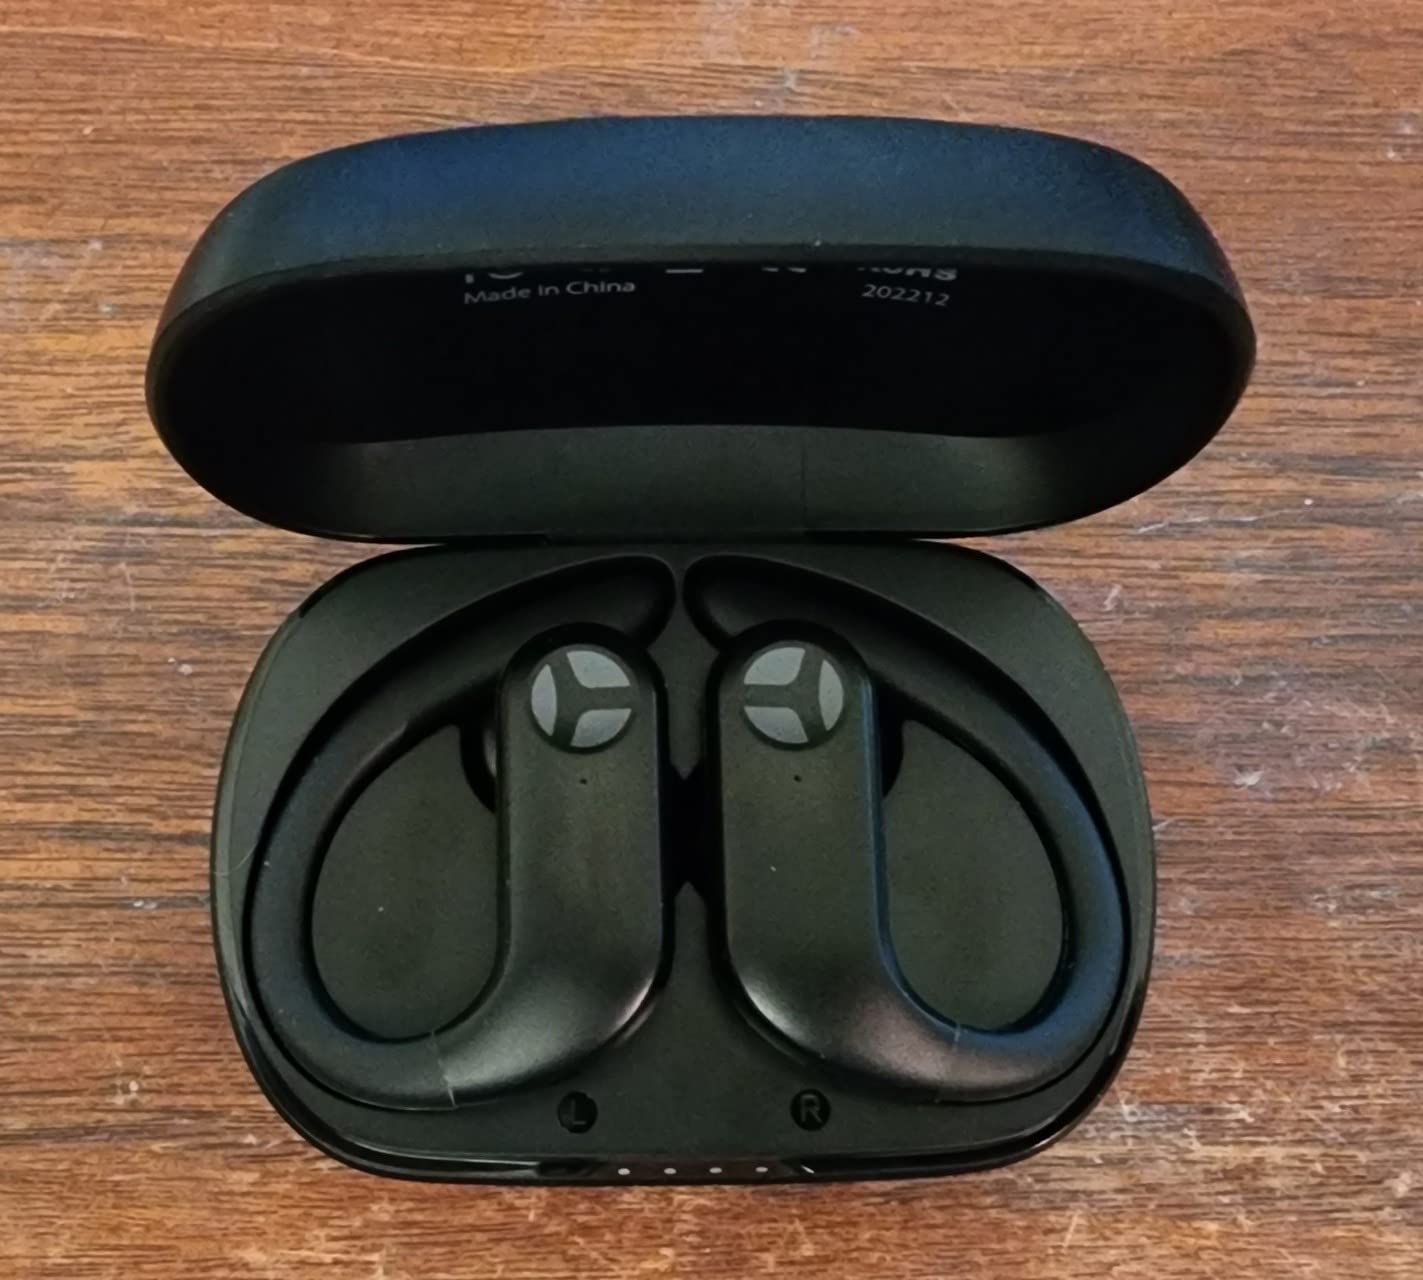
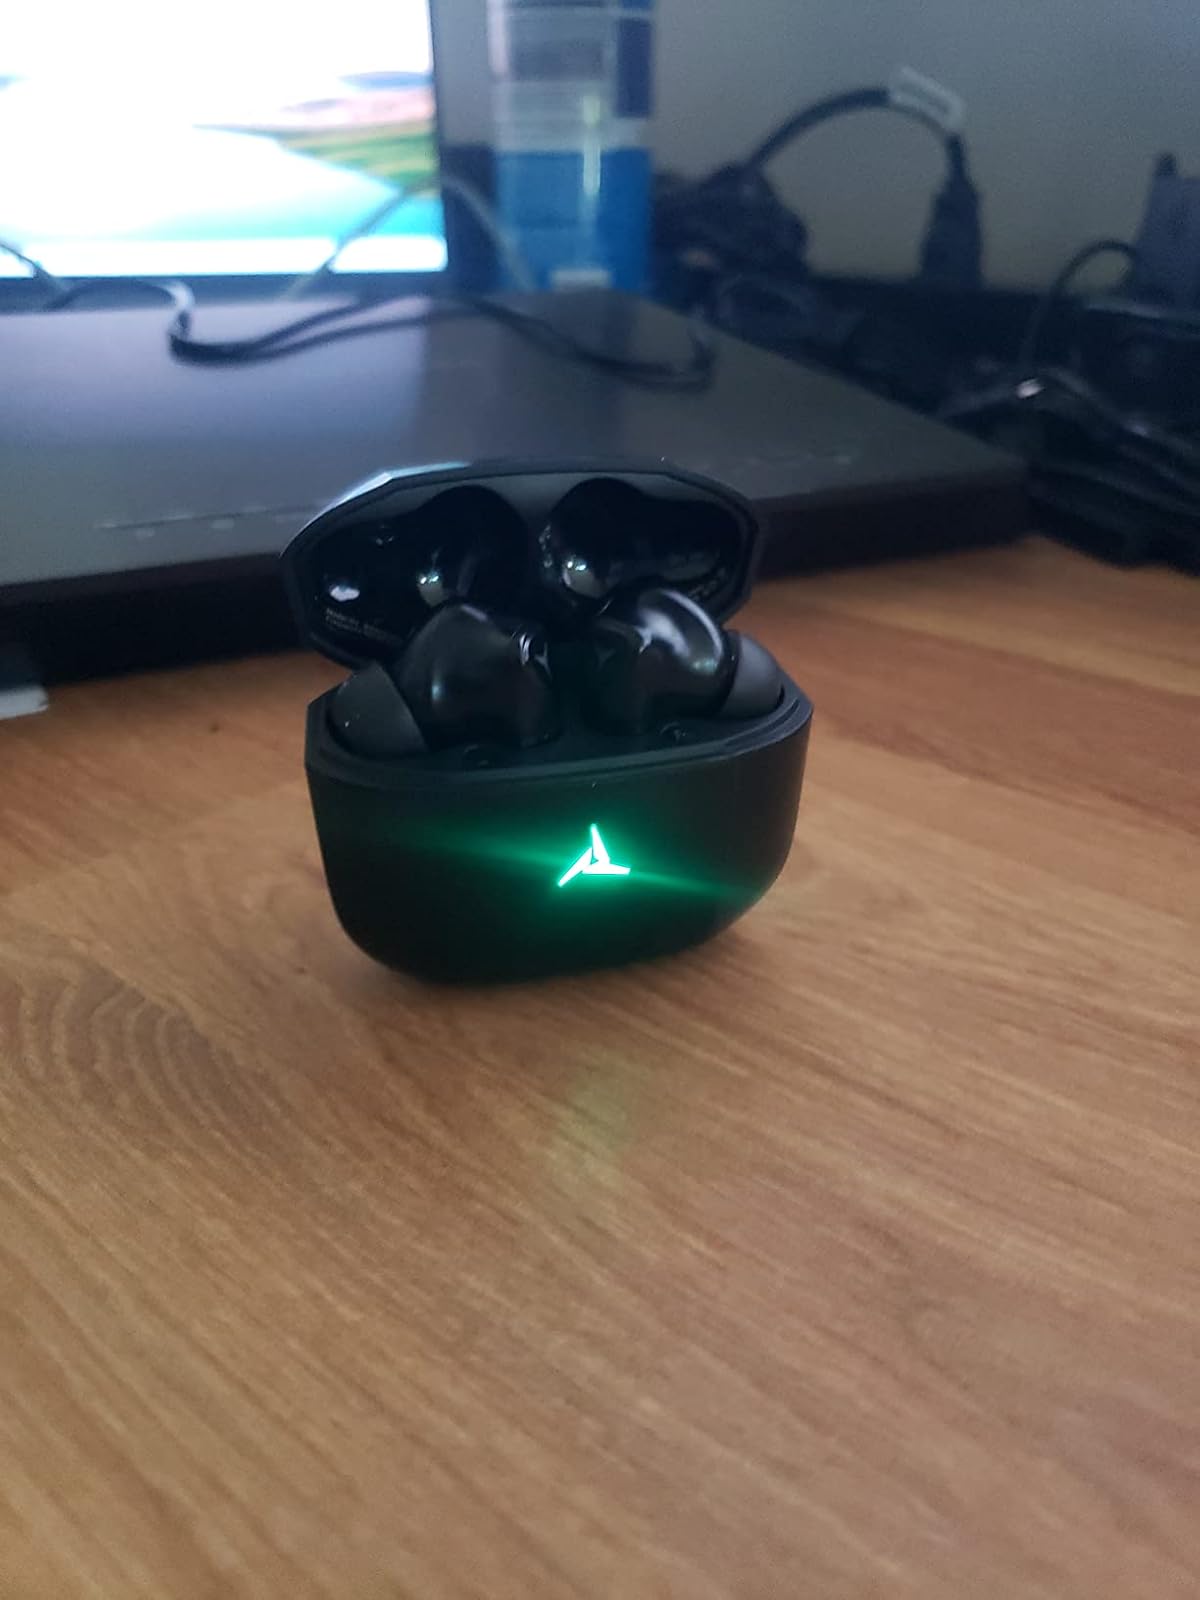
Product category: earbuds
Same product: no